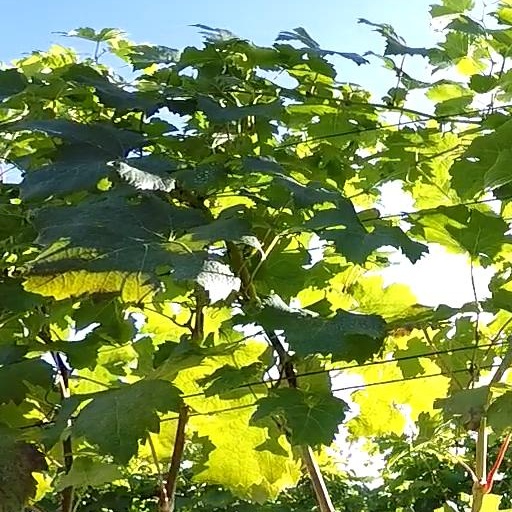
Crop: grape